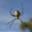
Label: spider